Mirjam van Praag

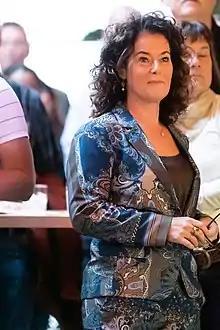
Mirjam van Praag in 2019

Céline Mirjam van Praag (Schiedam, 11 November 1967) is a Dutch university educator and econometrist. She is the Chair of the government's (AWTI). She is also a professor of Entrepreneurship and Leadership at Vrije Universiteit Amsterdam (VU) and a member of the Royal (KNAW).